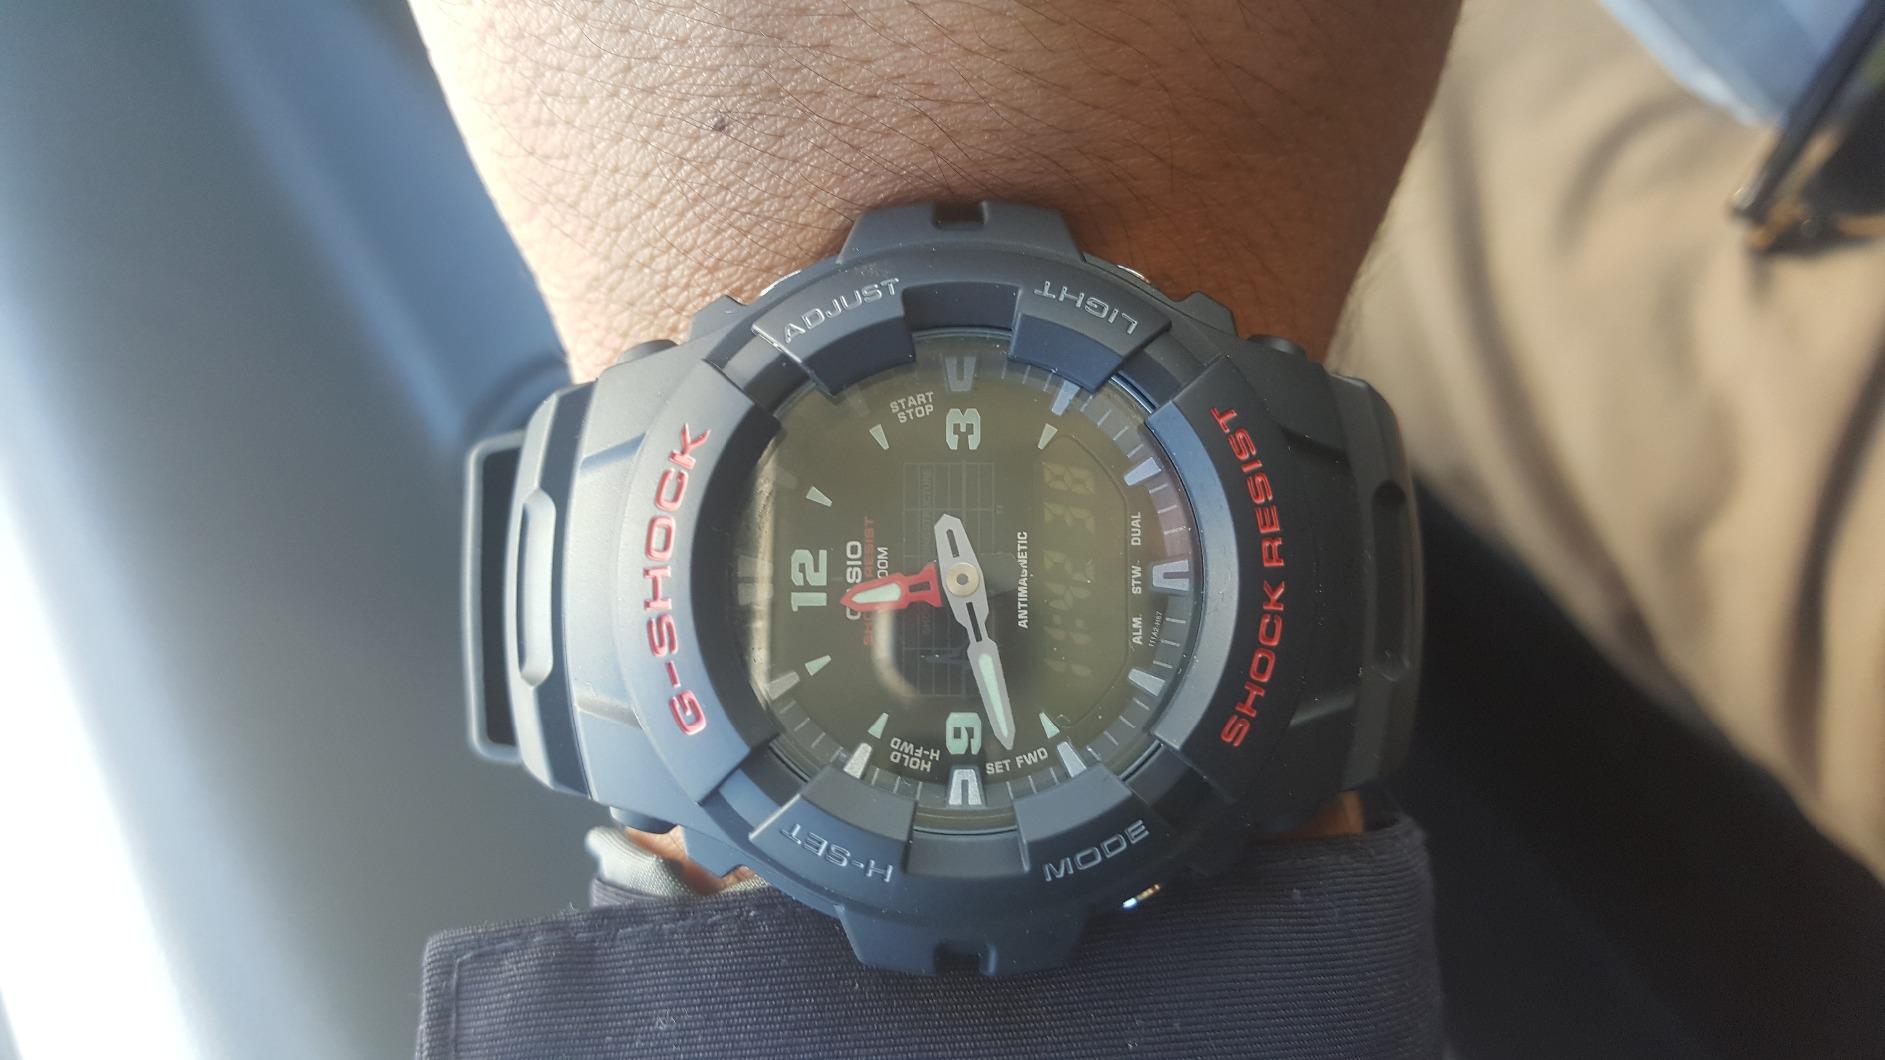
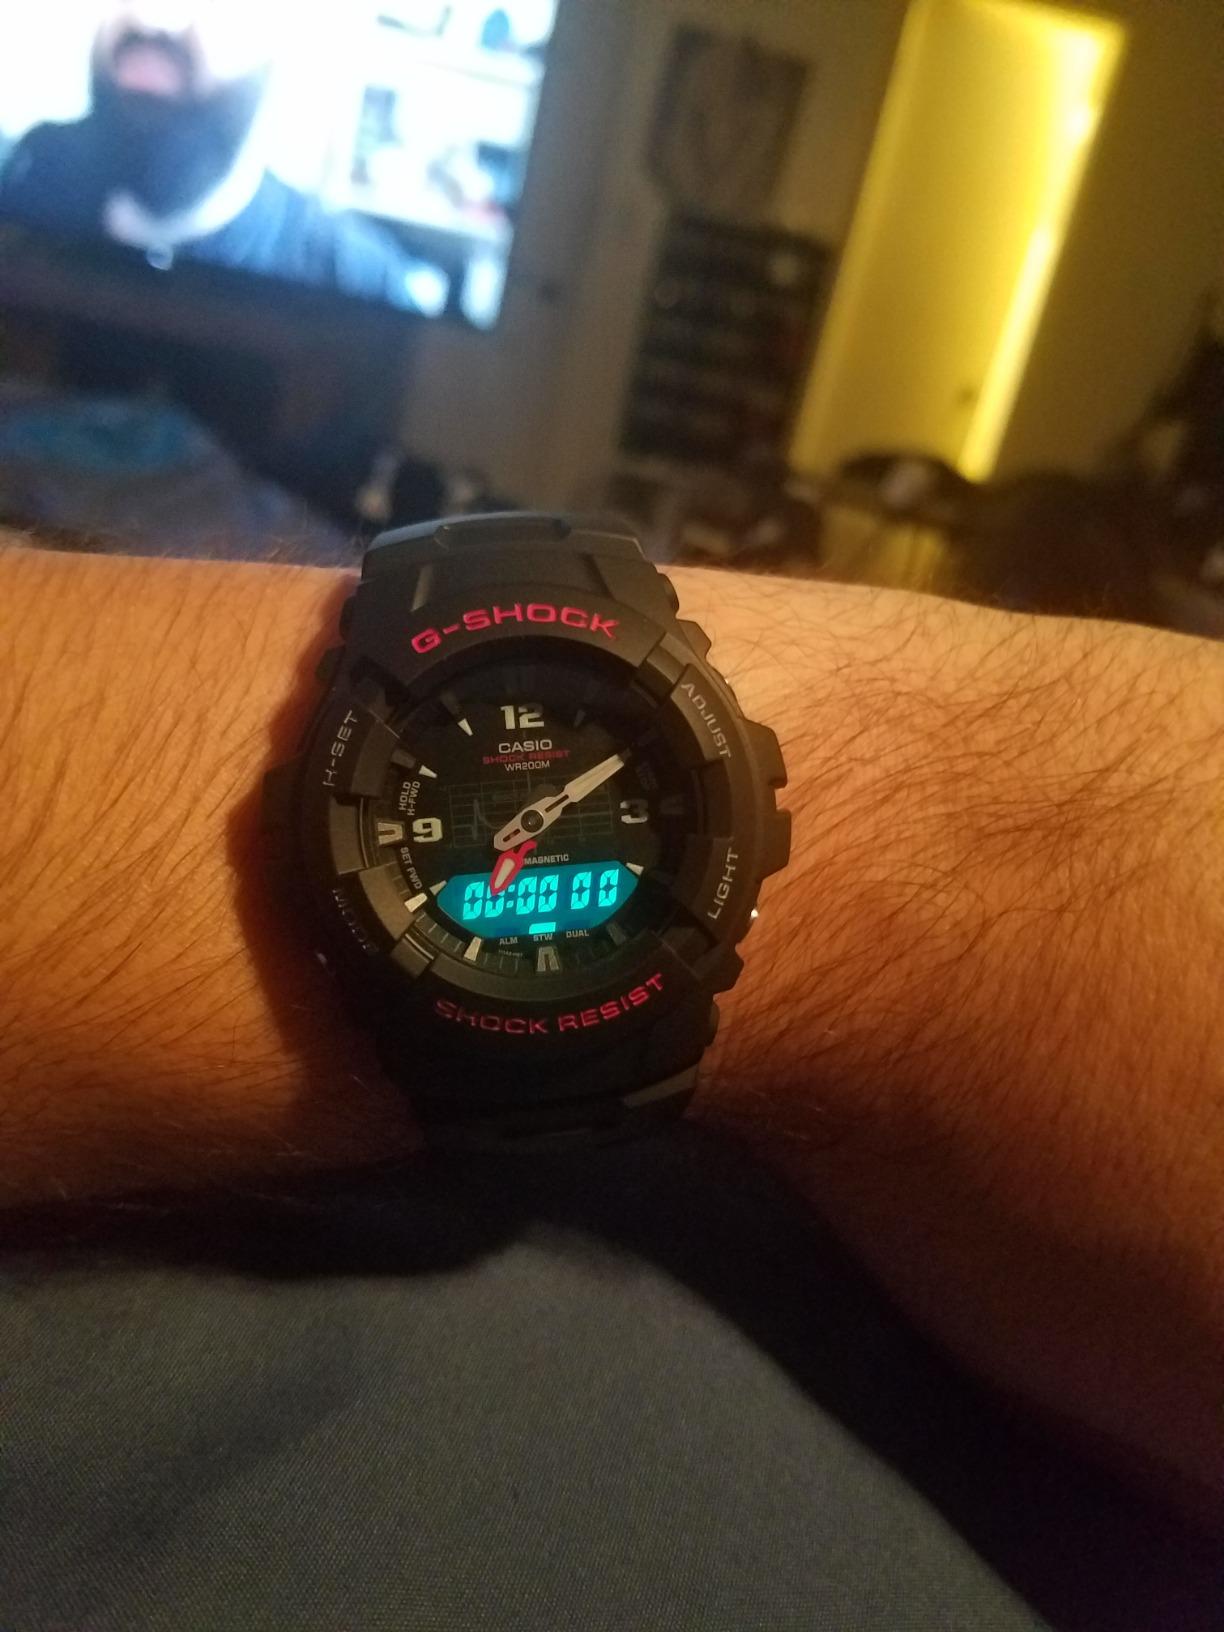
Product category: accessories_watch
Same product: yes